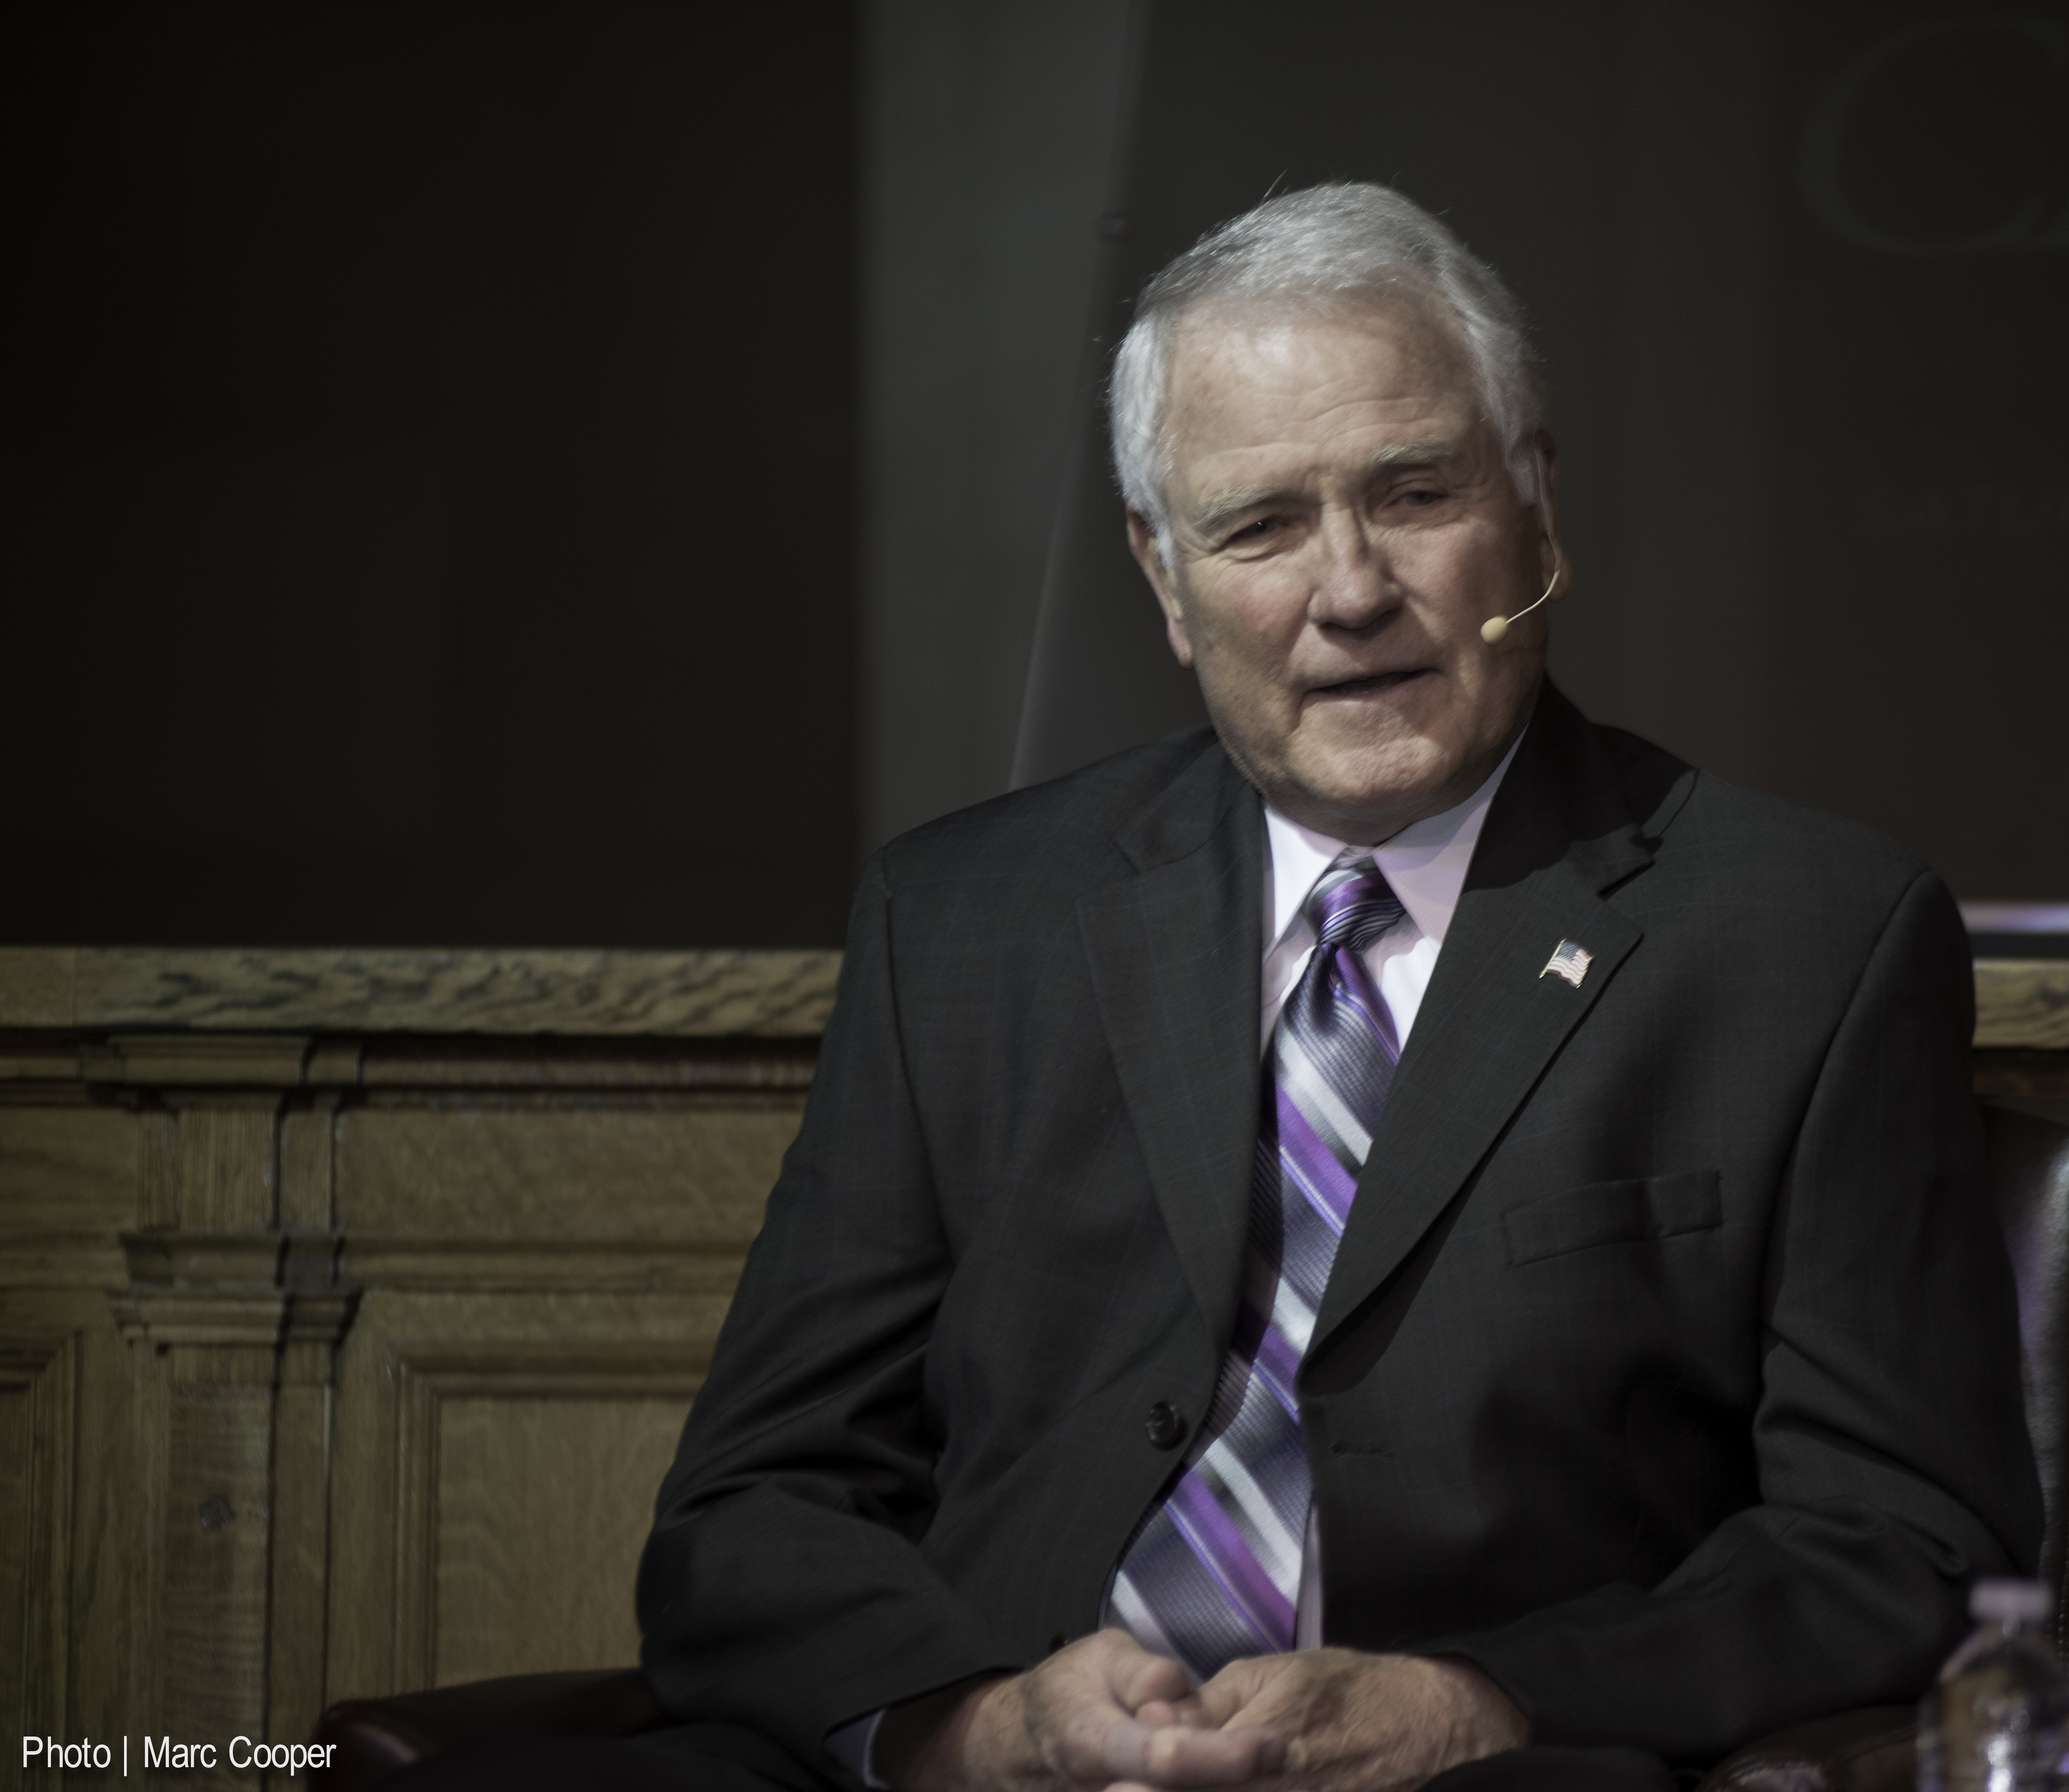
person, profession, speaker, speech, fbi, marckasey, spilotrofbi, fbicasino, official